Unterbäch

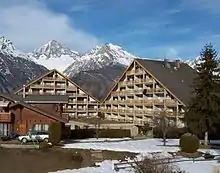
Multi-family houses in Unterbäch

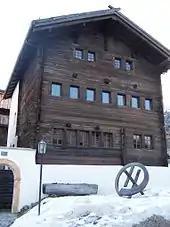
Old house in Unterbäch

Unterbäch has a population of . , 3.1% of the population are resident foreign nationals. Over the last 10 years (2000–2010 ) the population has changed at a rate of -9.7%. It has changed at a rate of -6.2% due to migration and at a rate of -3.8% due to births and deaths.